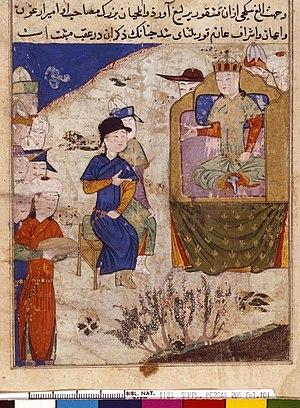
Audience de Möngke. Târîh-i djahângushâ'î Djuvaynî. Русский: Аудиенция у Мункэ. «Тарих-и-джехангуша» Джувейни.
Möngke, également retranscrit en Mongka ou Möngke, aussi appelé Mangu Khagan, également retranscrit en Mangu Khan, né en 1209 et mort en 1259, petit-fils de Gengis Khan, est le khagan des Mongols à partir de 1251.